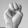
ASL letter: M